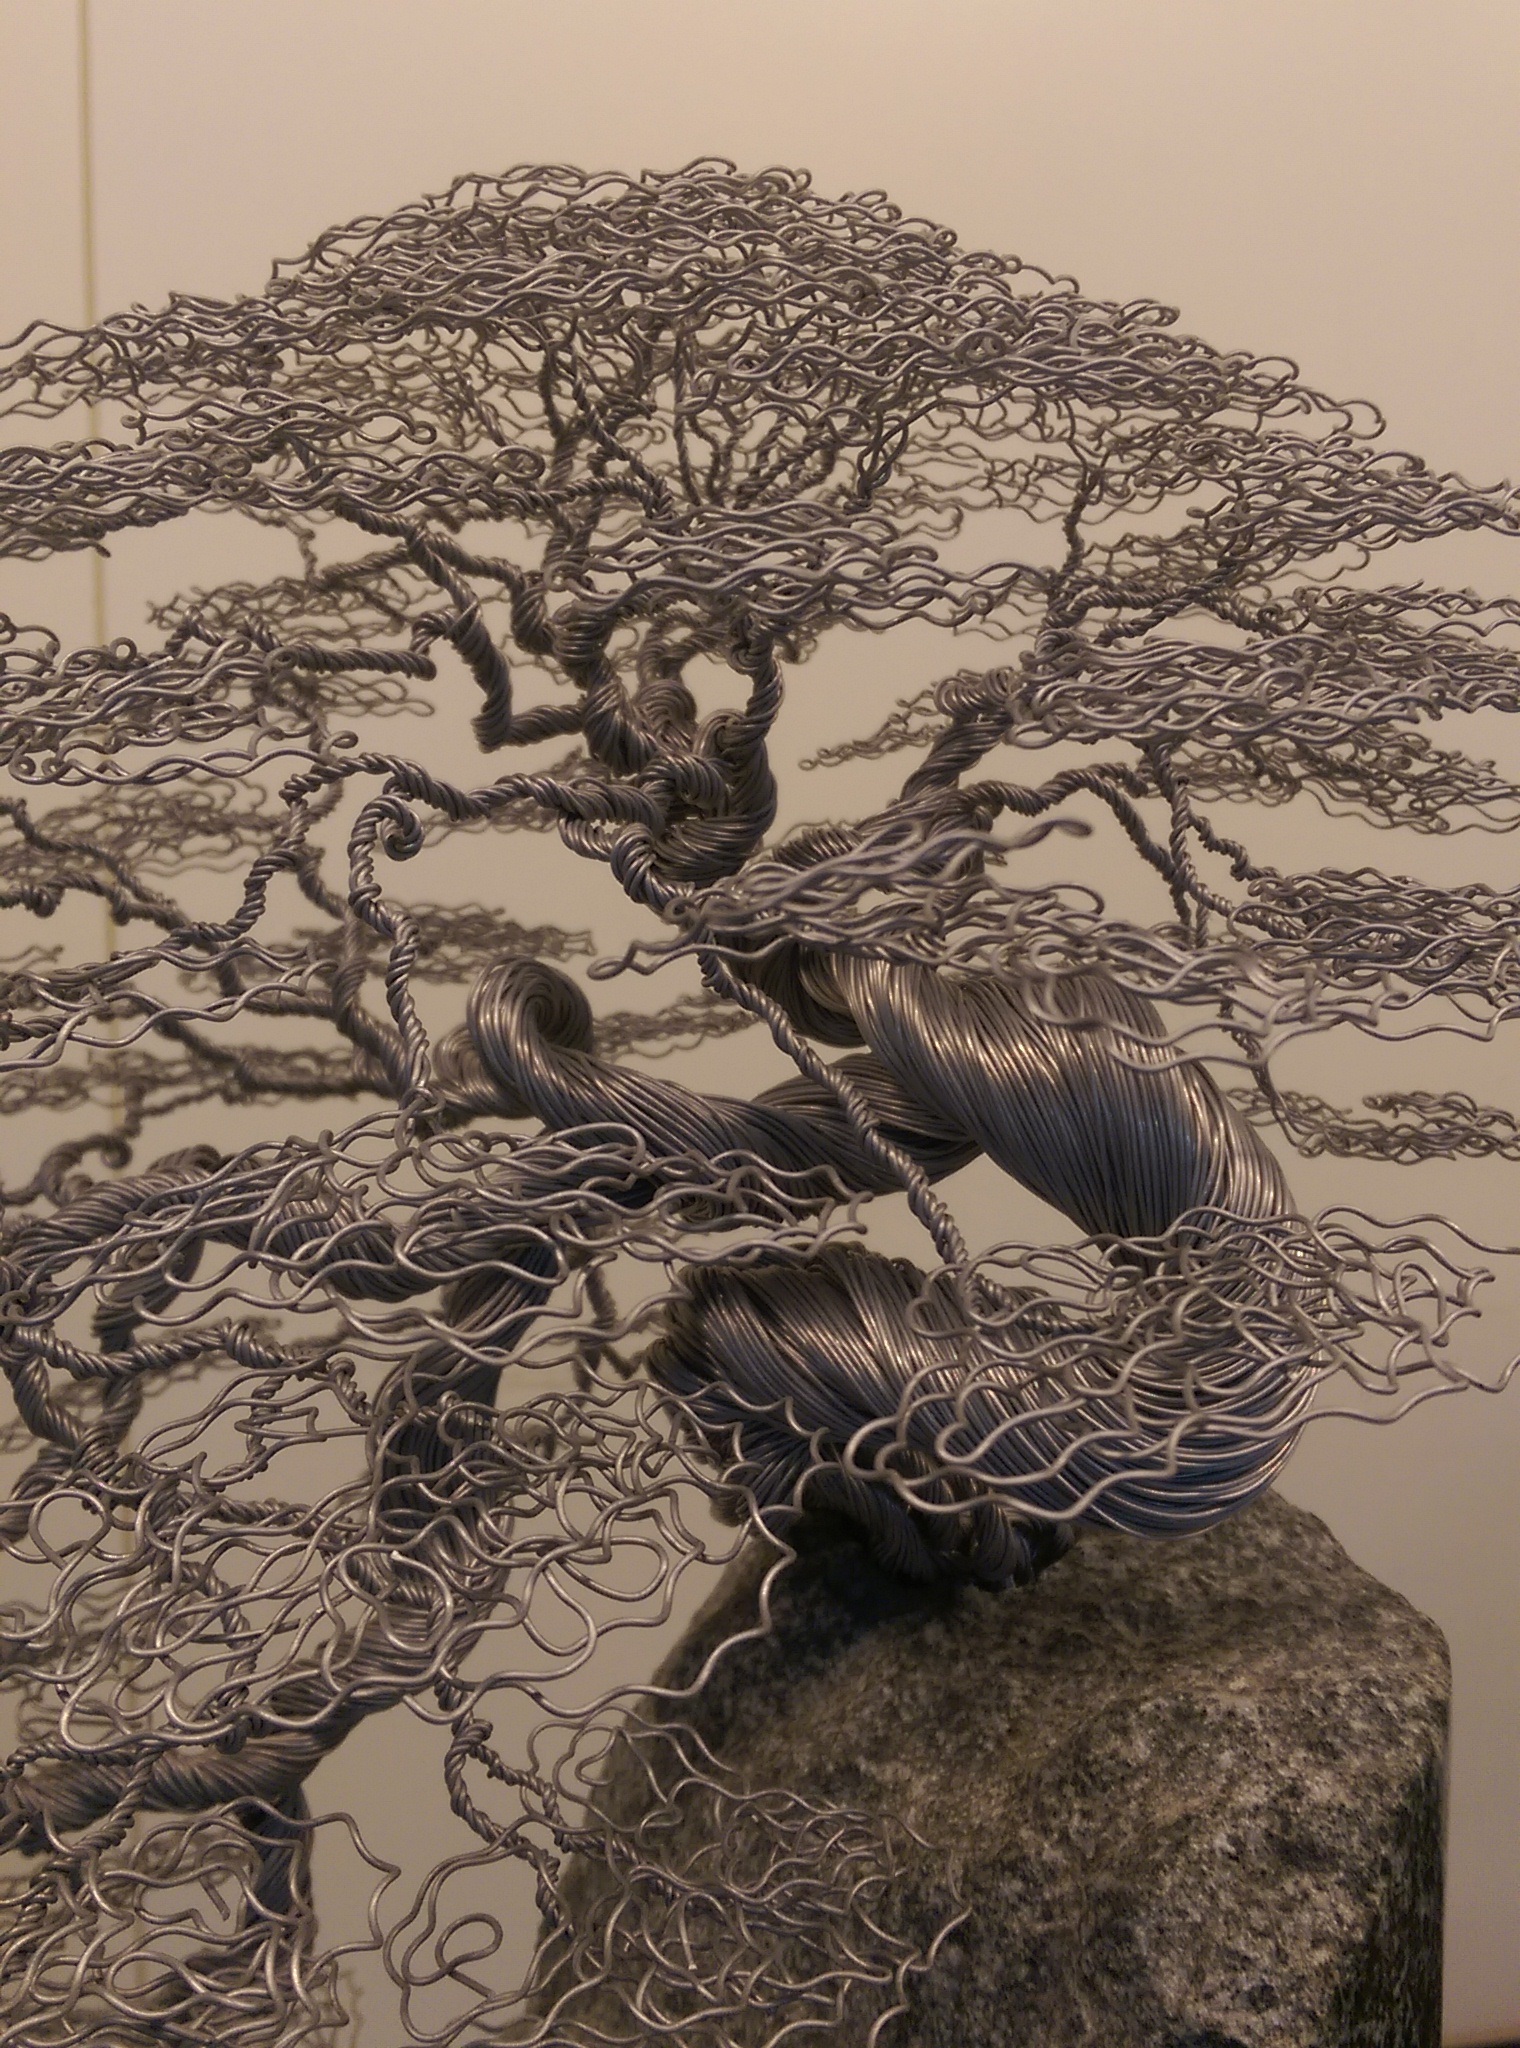
landscape, tree, branch, wood, flower, sculpture, art, sketch, drawing, image, mythology, ancient history, yan song